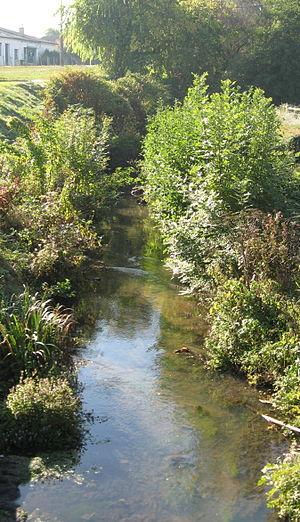
La rivière Eau Blanche à Léognan
L'Eau Blanche est une rivière du sud-ouest de la France et un affluent gauche de la Garonne.
Léognan est une commune du Sud-Ouest de la France, située dans le département de la Gironde.